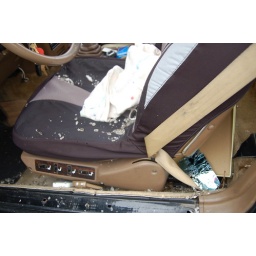
some of the glass (and side mirror behind my seat) it smashed me in the face when the truck hit